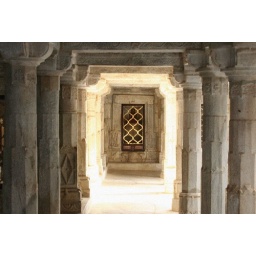
View of a window surrounded by columns